Gehrayee

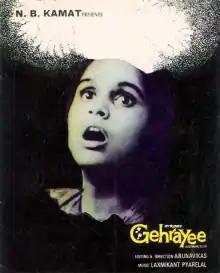
Poster

Gehrayee is a 1980 Indian horror thriller film directed by Vikas Desai and Aruna Raje based on a script by Vijay Tendulkar, Desai and Raje, and starring Anant Nag, Padmini Kolhapure, Sriram Lagoo and Indrani Mukherjee with Amrish Puri in a guest appearance. The film was produced by N. B. Kamat.